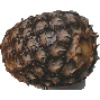
Label: pineapple